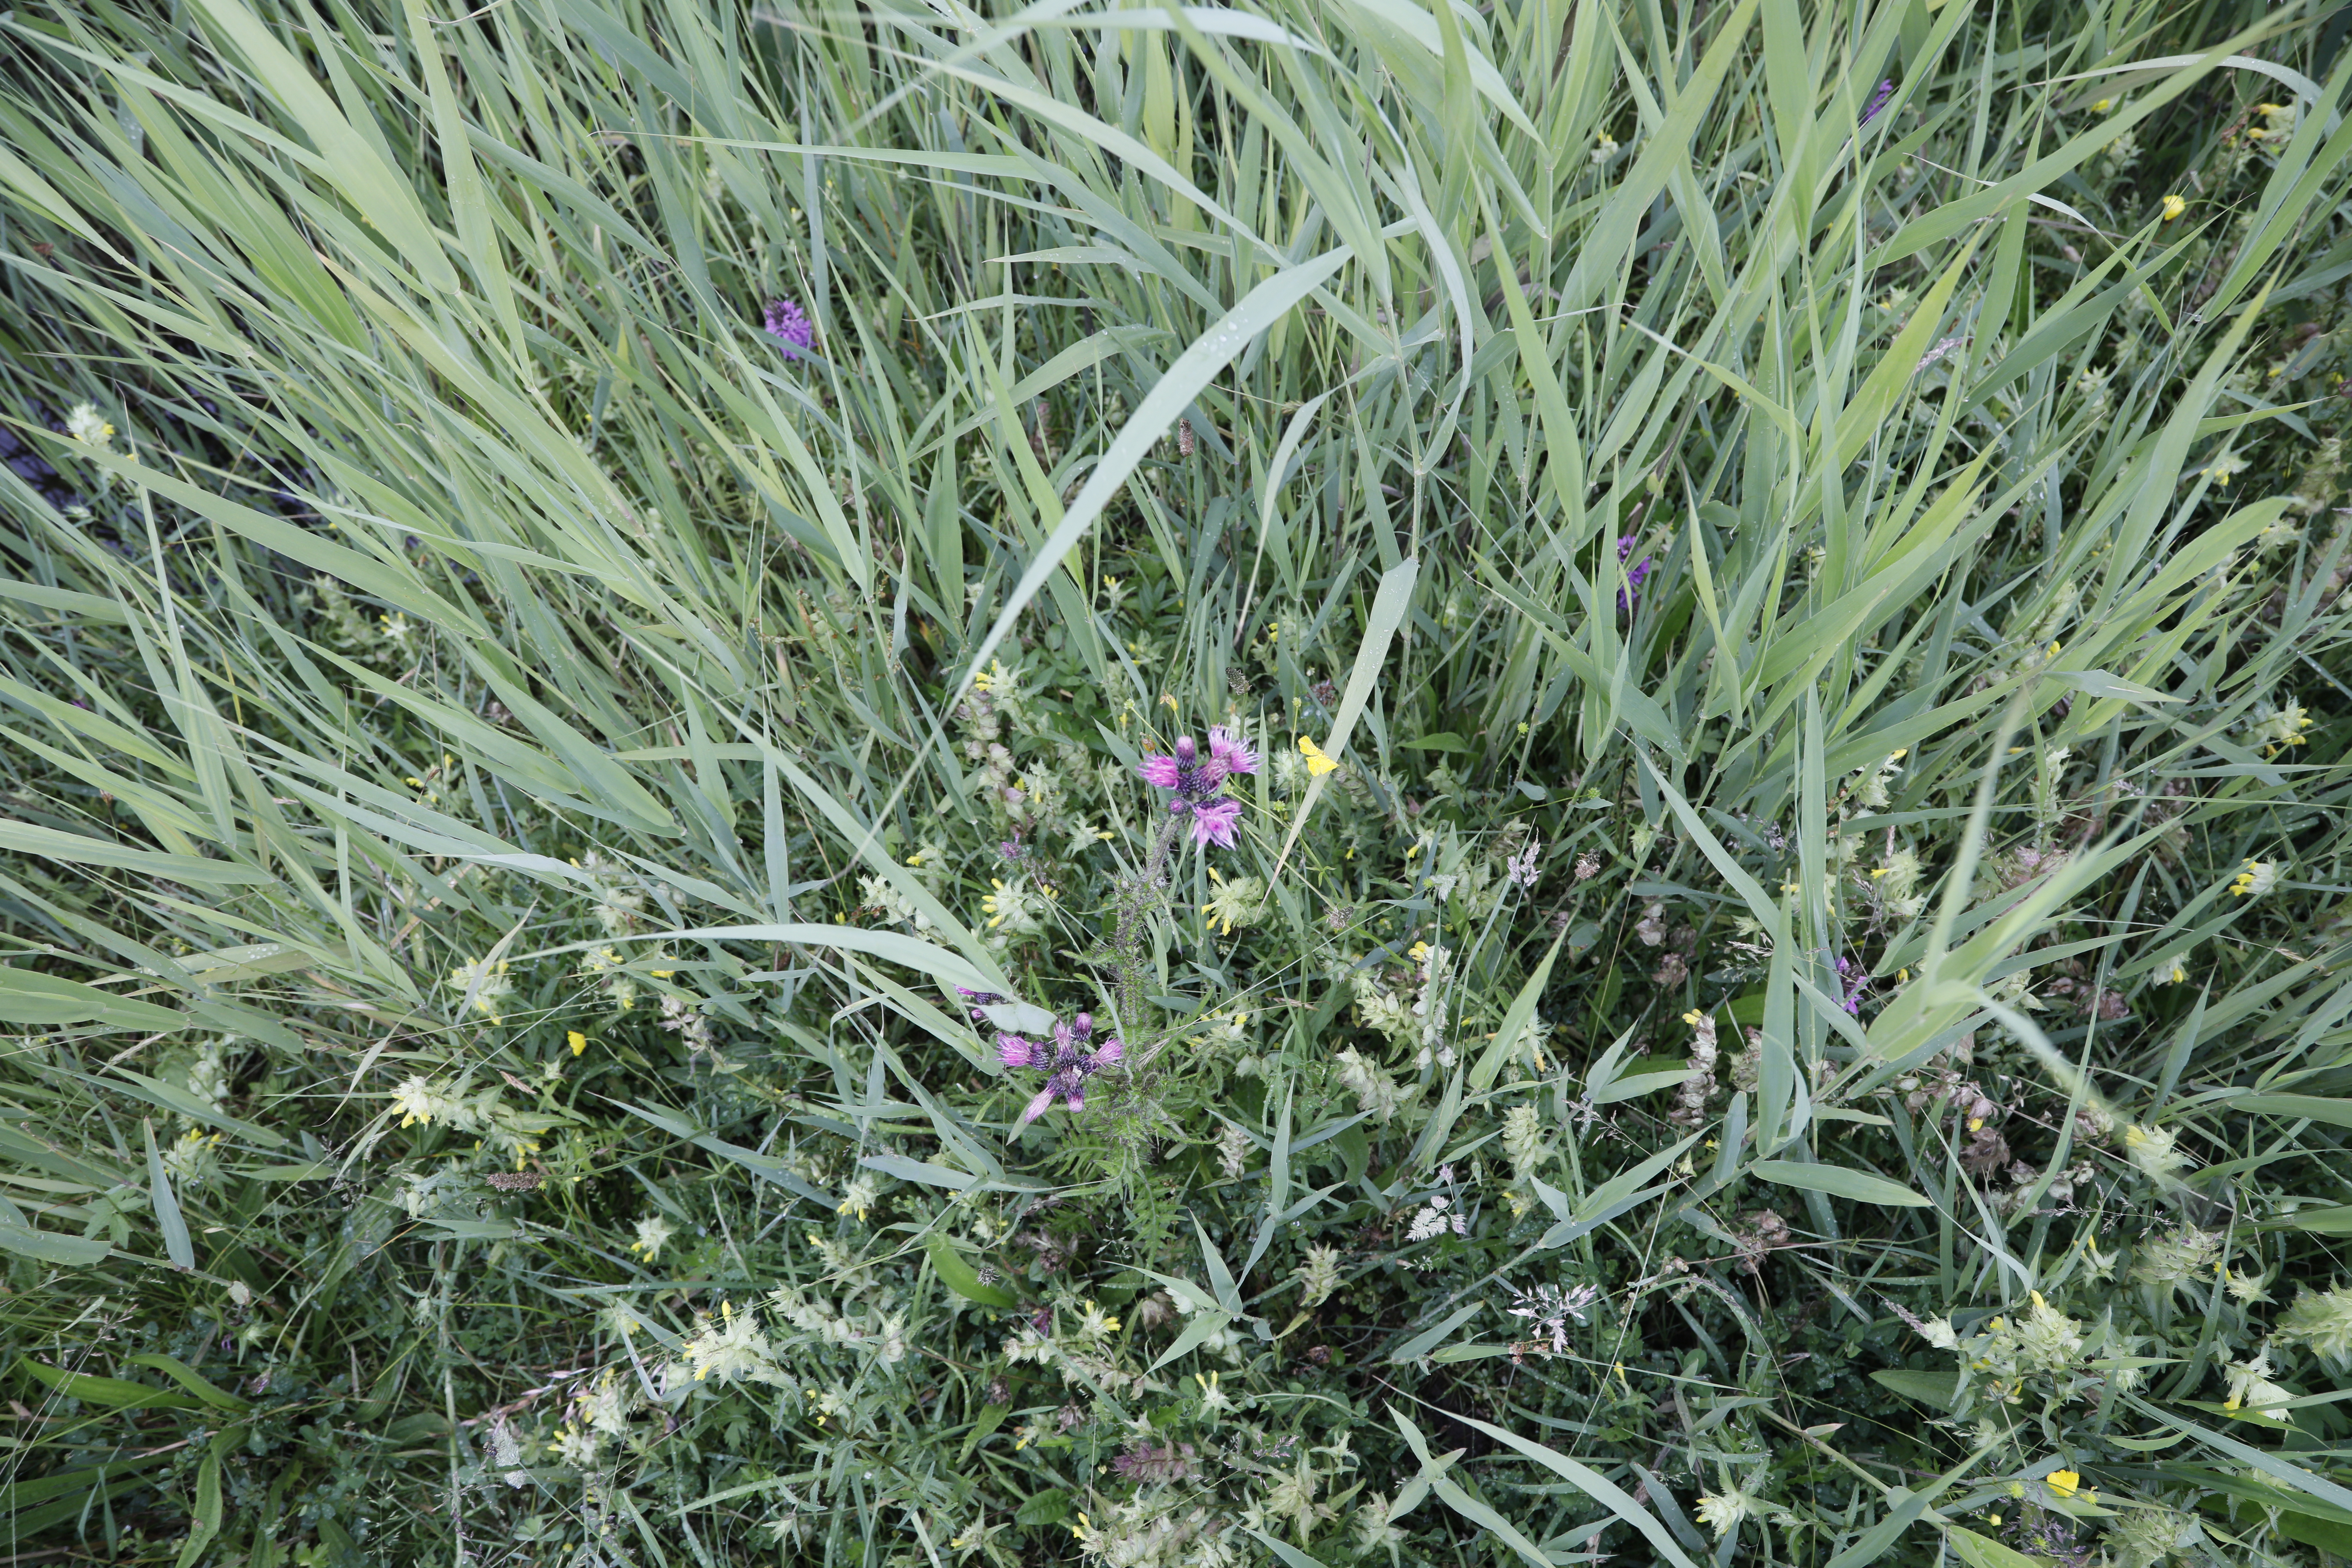
Plant species: Dactylorhiza praetermissa, Cirsium dissectum, Buttercup * (aggregate), Rhinanthus angustifolius